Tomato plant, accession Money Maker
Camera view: vertical (180 deg); turntable rotation: 270 degrees
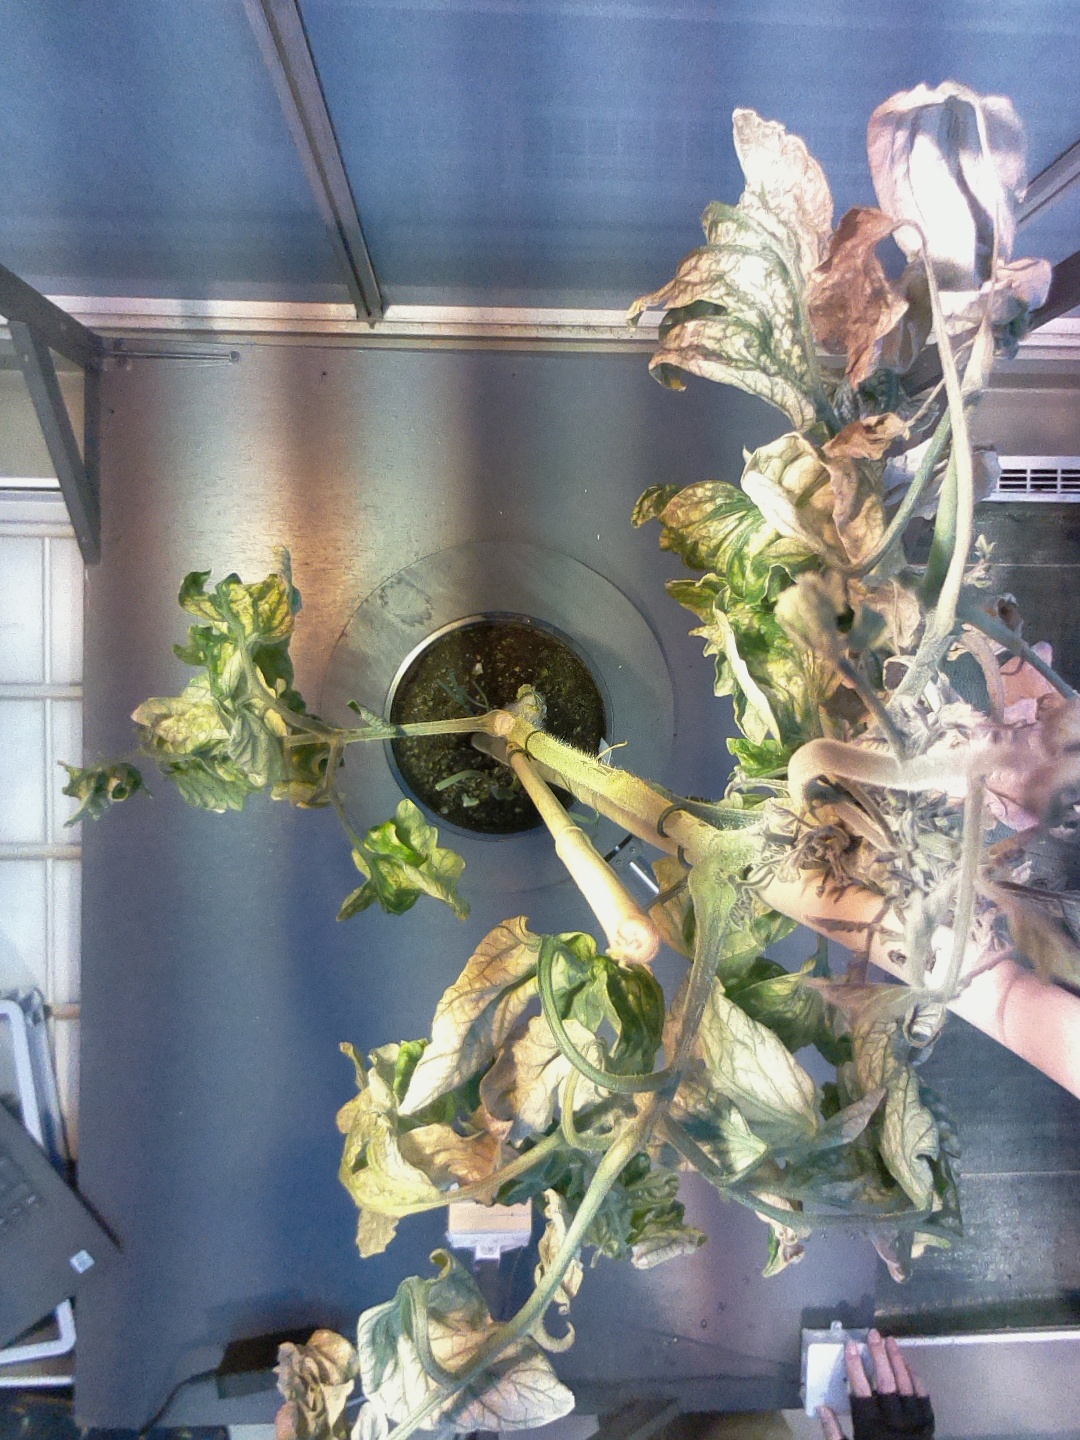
BBCH growth stage 51: First inflorence visible, visible closed flower bud